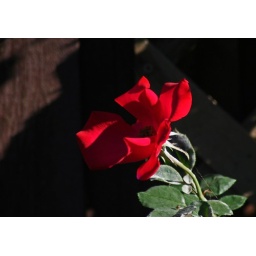
An &amp;quot;ordinary&amp;quot; flower lit by the sun -- another lamp for my way.